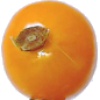
Label: Physalis 1